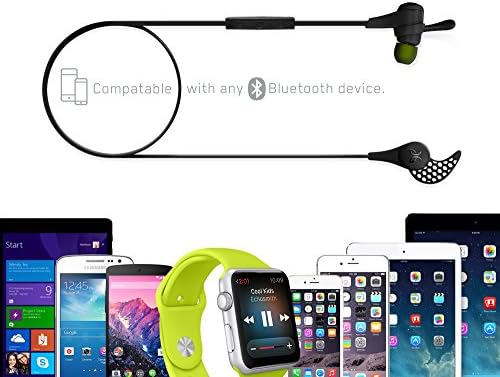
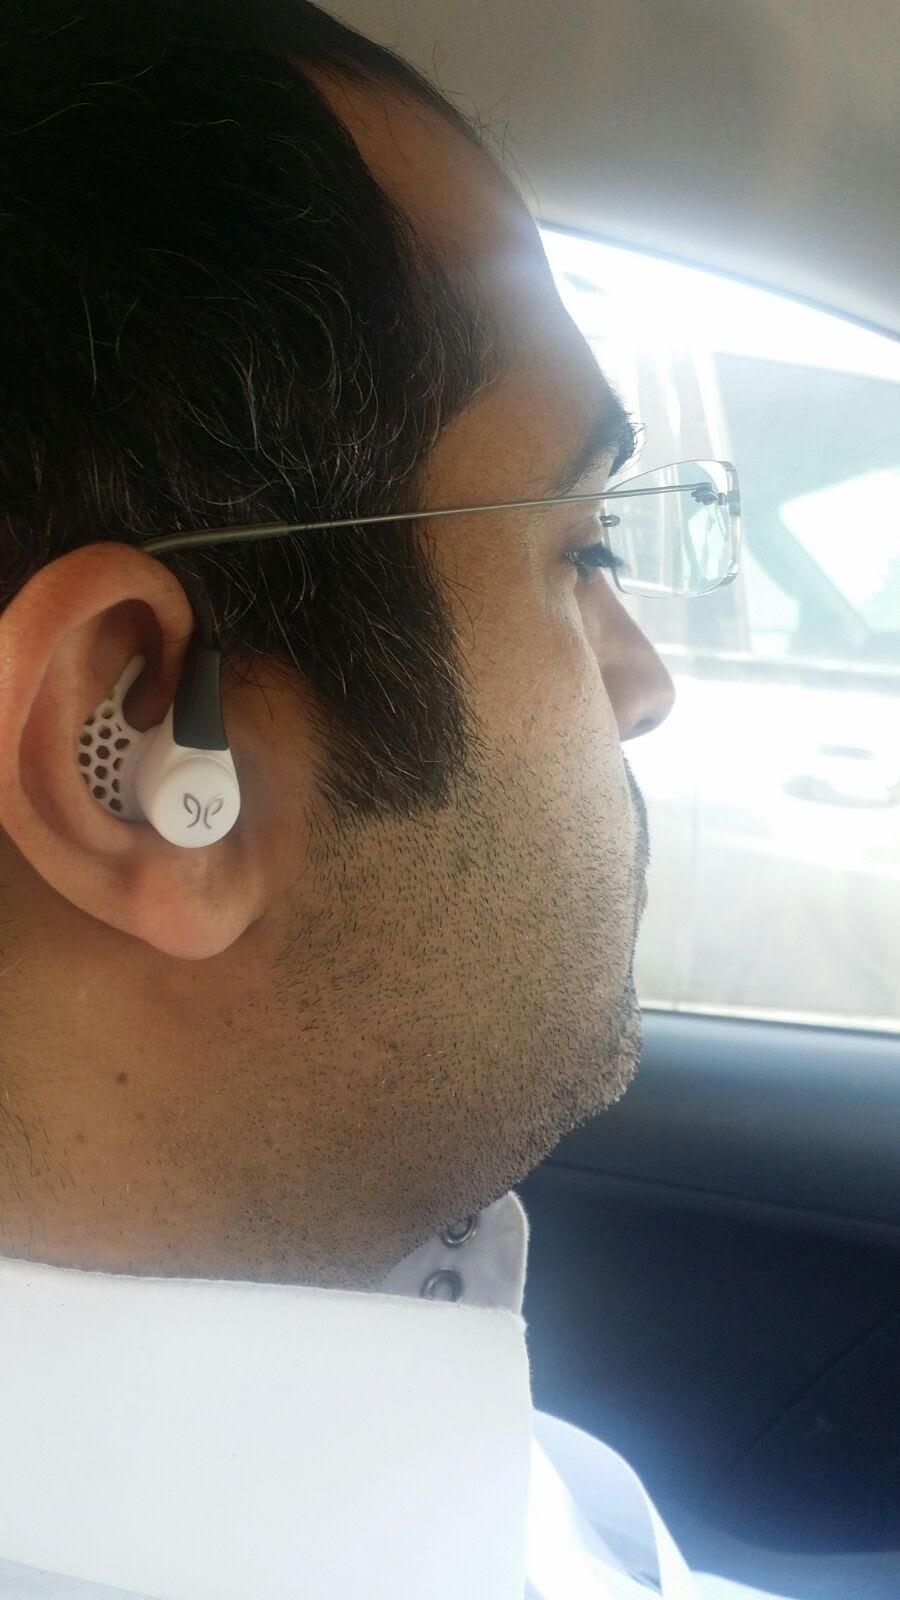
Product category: headphones
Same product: no